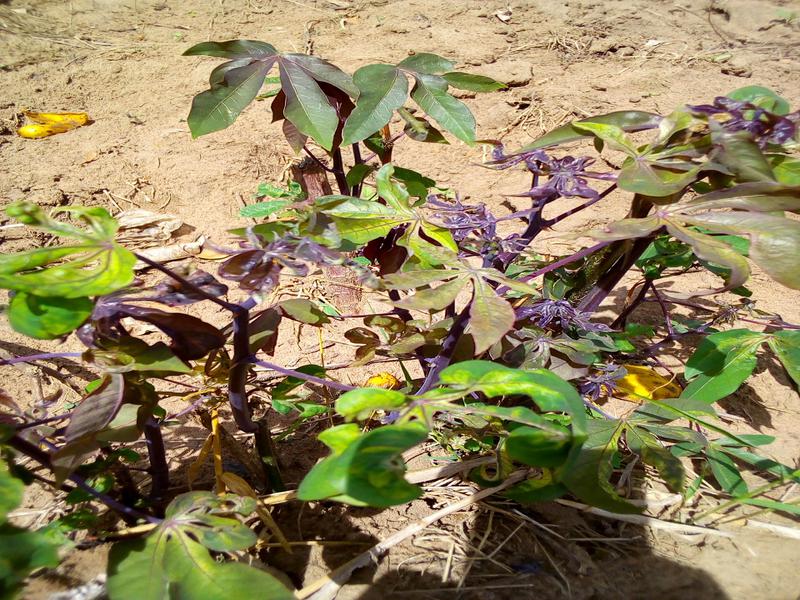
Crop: cassava
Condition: mosaic_disease